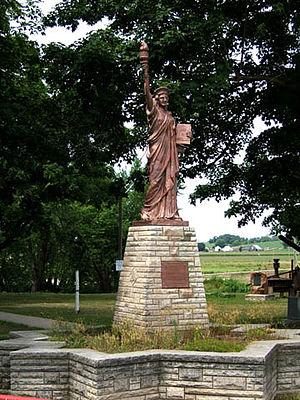
London Mills est un village situé à la limite des comtés de Fulton et Knox dans l'Illinois, aux États-Unis. Il est incorporé le 10 septembre 1894.